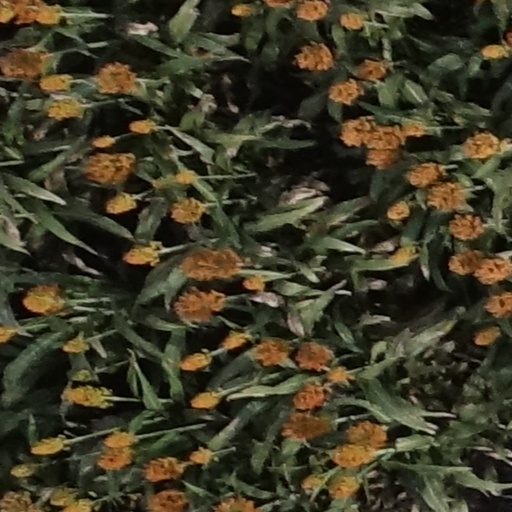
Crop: sorghum